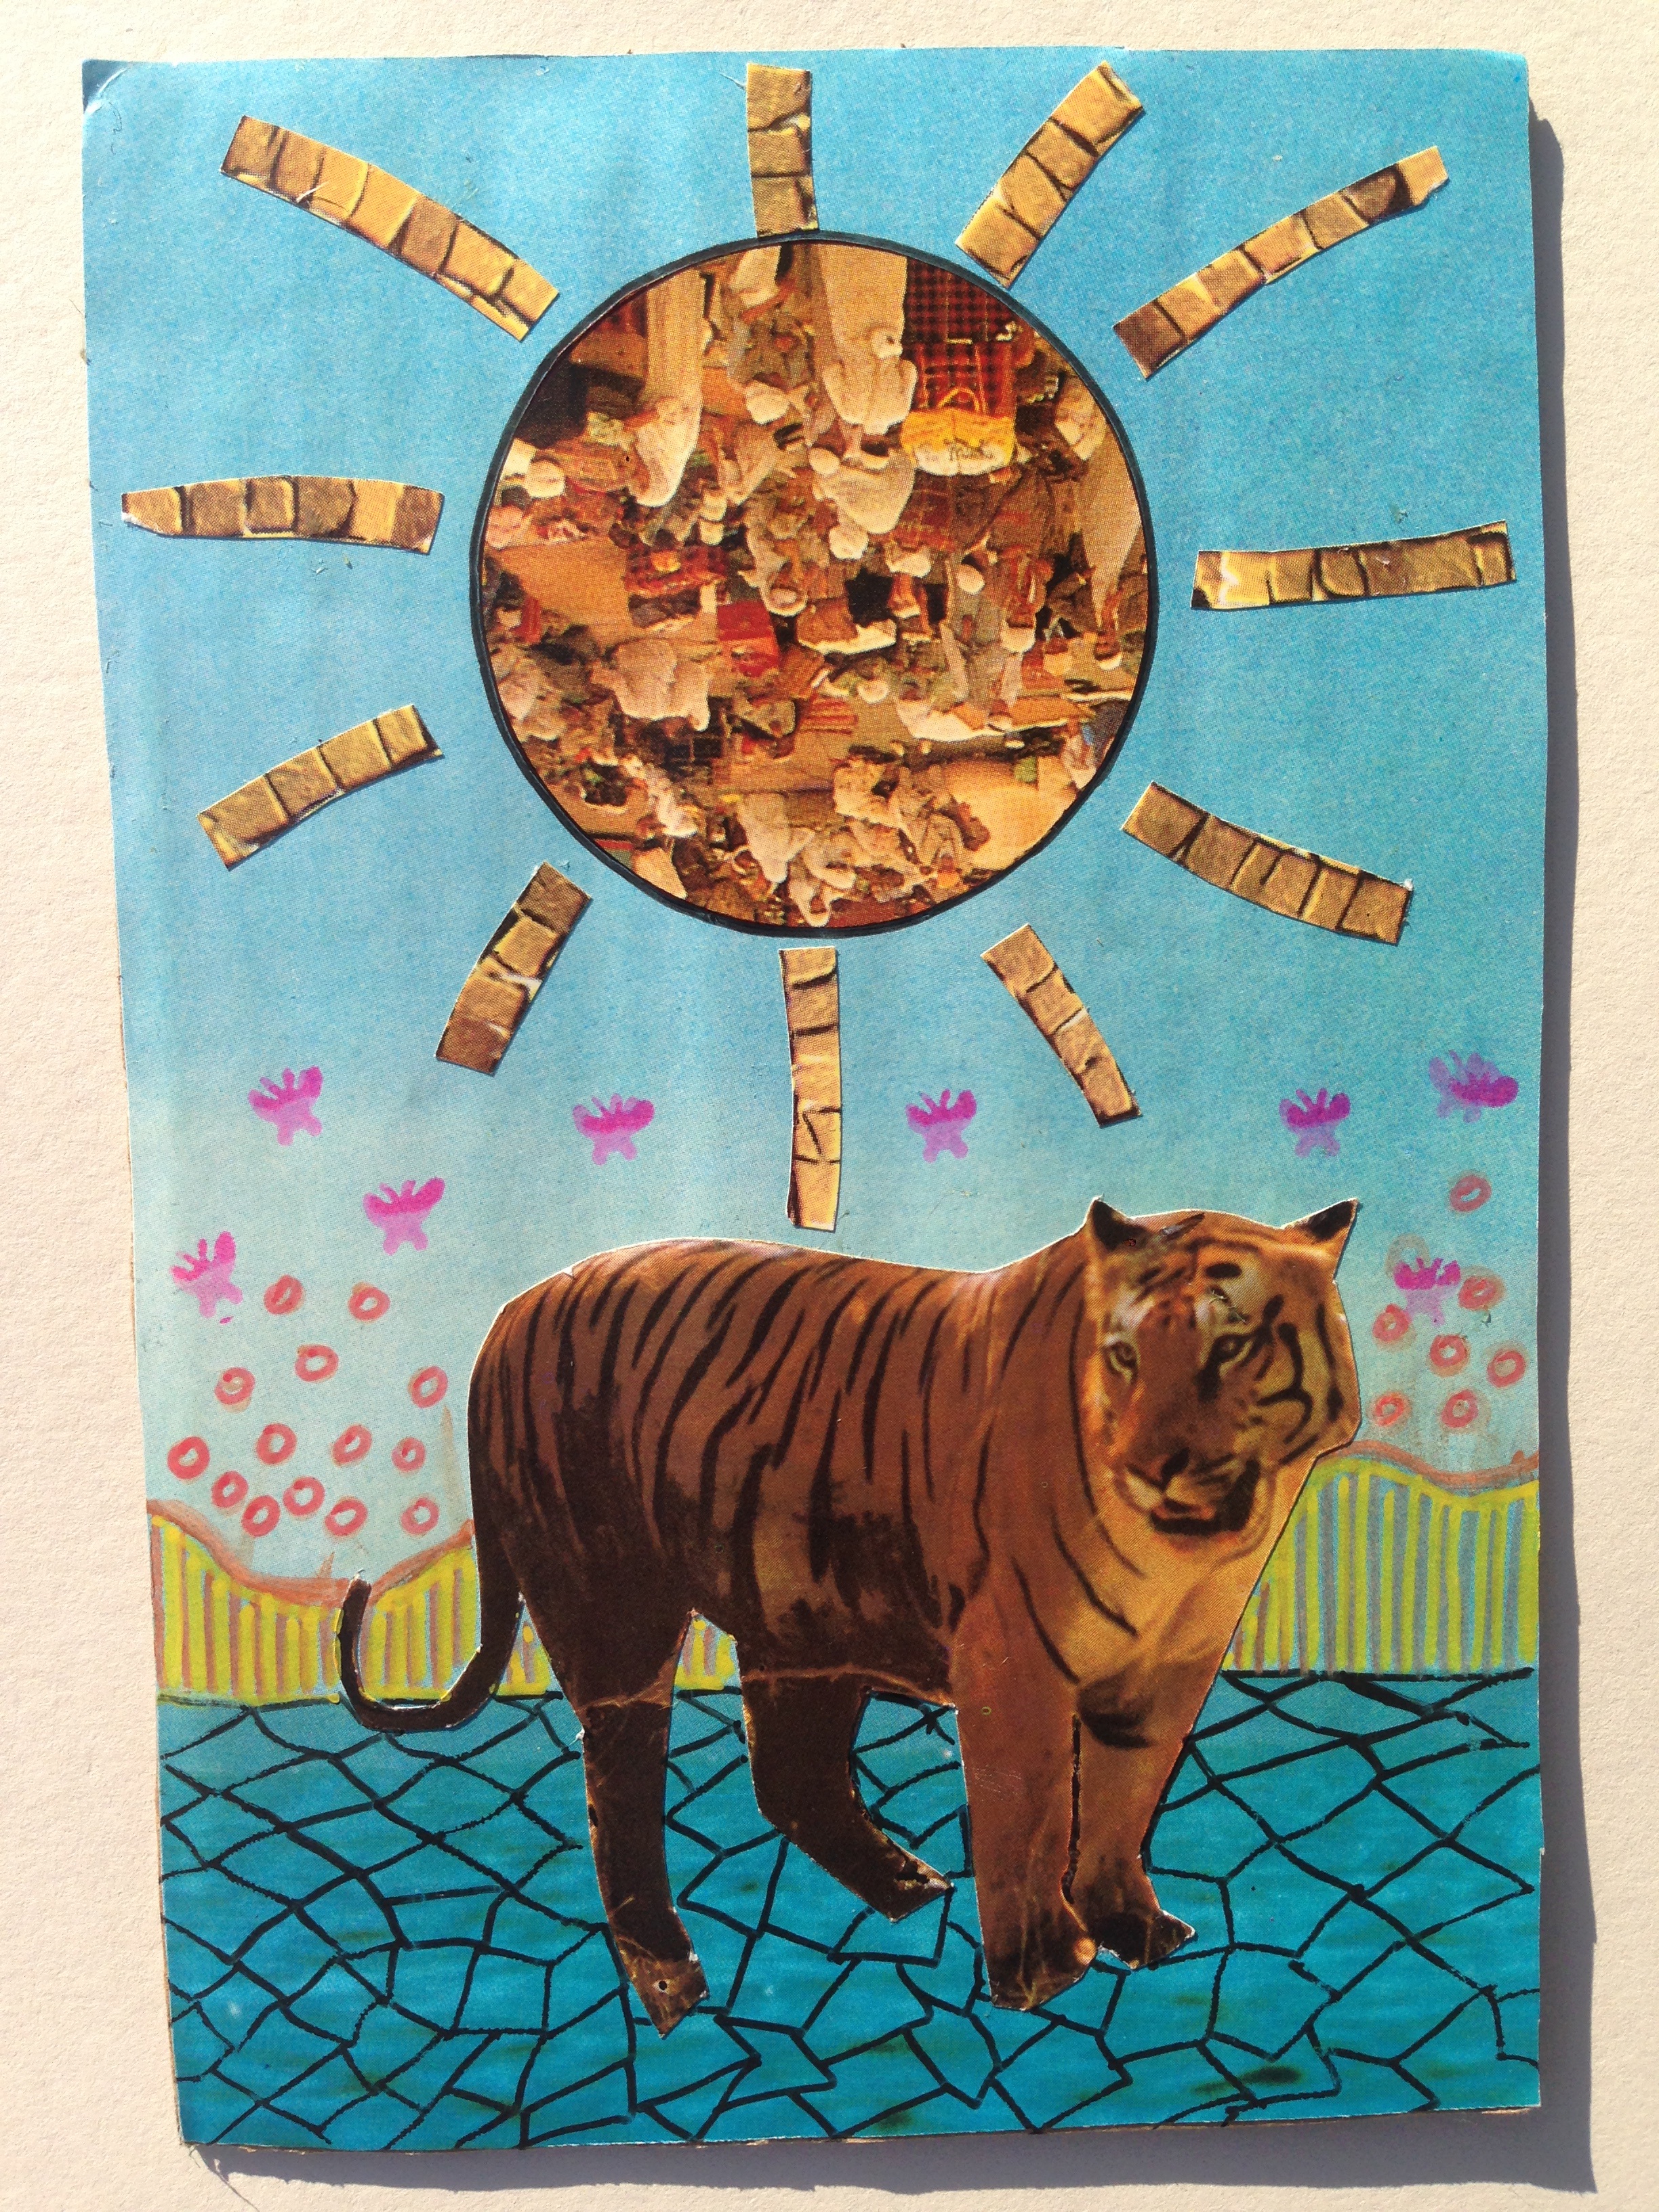
furniture, textile, art, illustration, design, tiger, collage, art money